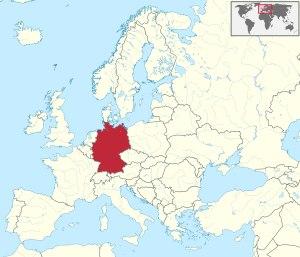
Cette liste commentée recense l'ichtyofaune en Allemagne. Elle répertorie les espèces de poissons allemands actuels et celles qui ont été récemment classifiées comme éteintes. Cette liste inclut deux écosystèmes aquatiques :
Cette liste commentée recense la mammalofaune en Allemagne. Elle répertorie les espèces de mammifères allemands actuels et celles qui ont été récemment classifiées comme éteintes. Cette liste comporte 138 espèces réparties en onze ordres et 37 familles, dont deux sont « en danger critique », trois sont « en danger », cinq sont « vulnérables », douze sont « quasi menacées » et sept ont des « données insuffisantes » pour être classées.